Jangarh Singh Shyam

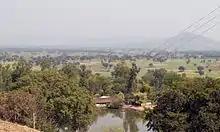
Patangarh village, Mandla district, Madhya Pradesh

Jangarh was born into a Pardhan Gond family in the village of Patangarh, Mandla district, (Dindori District), Eastern Madhya Pradesh. He grew up in extreme poverty which forced him to quit school and try his hand at farming. He grazed buffaloes and sold milk in a nearby town.